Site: brandenburg
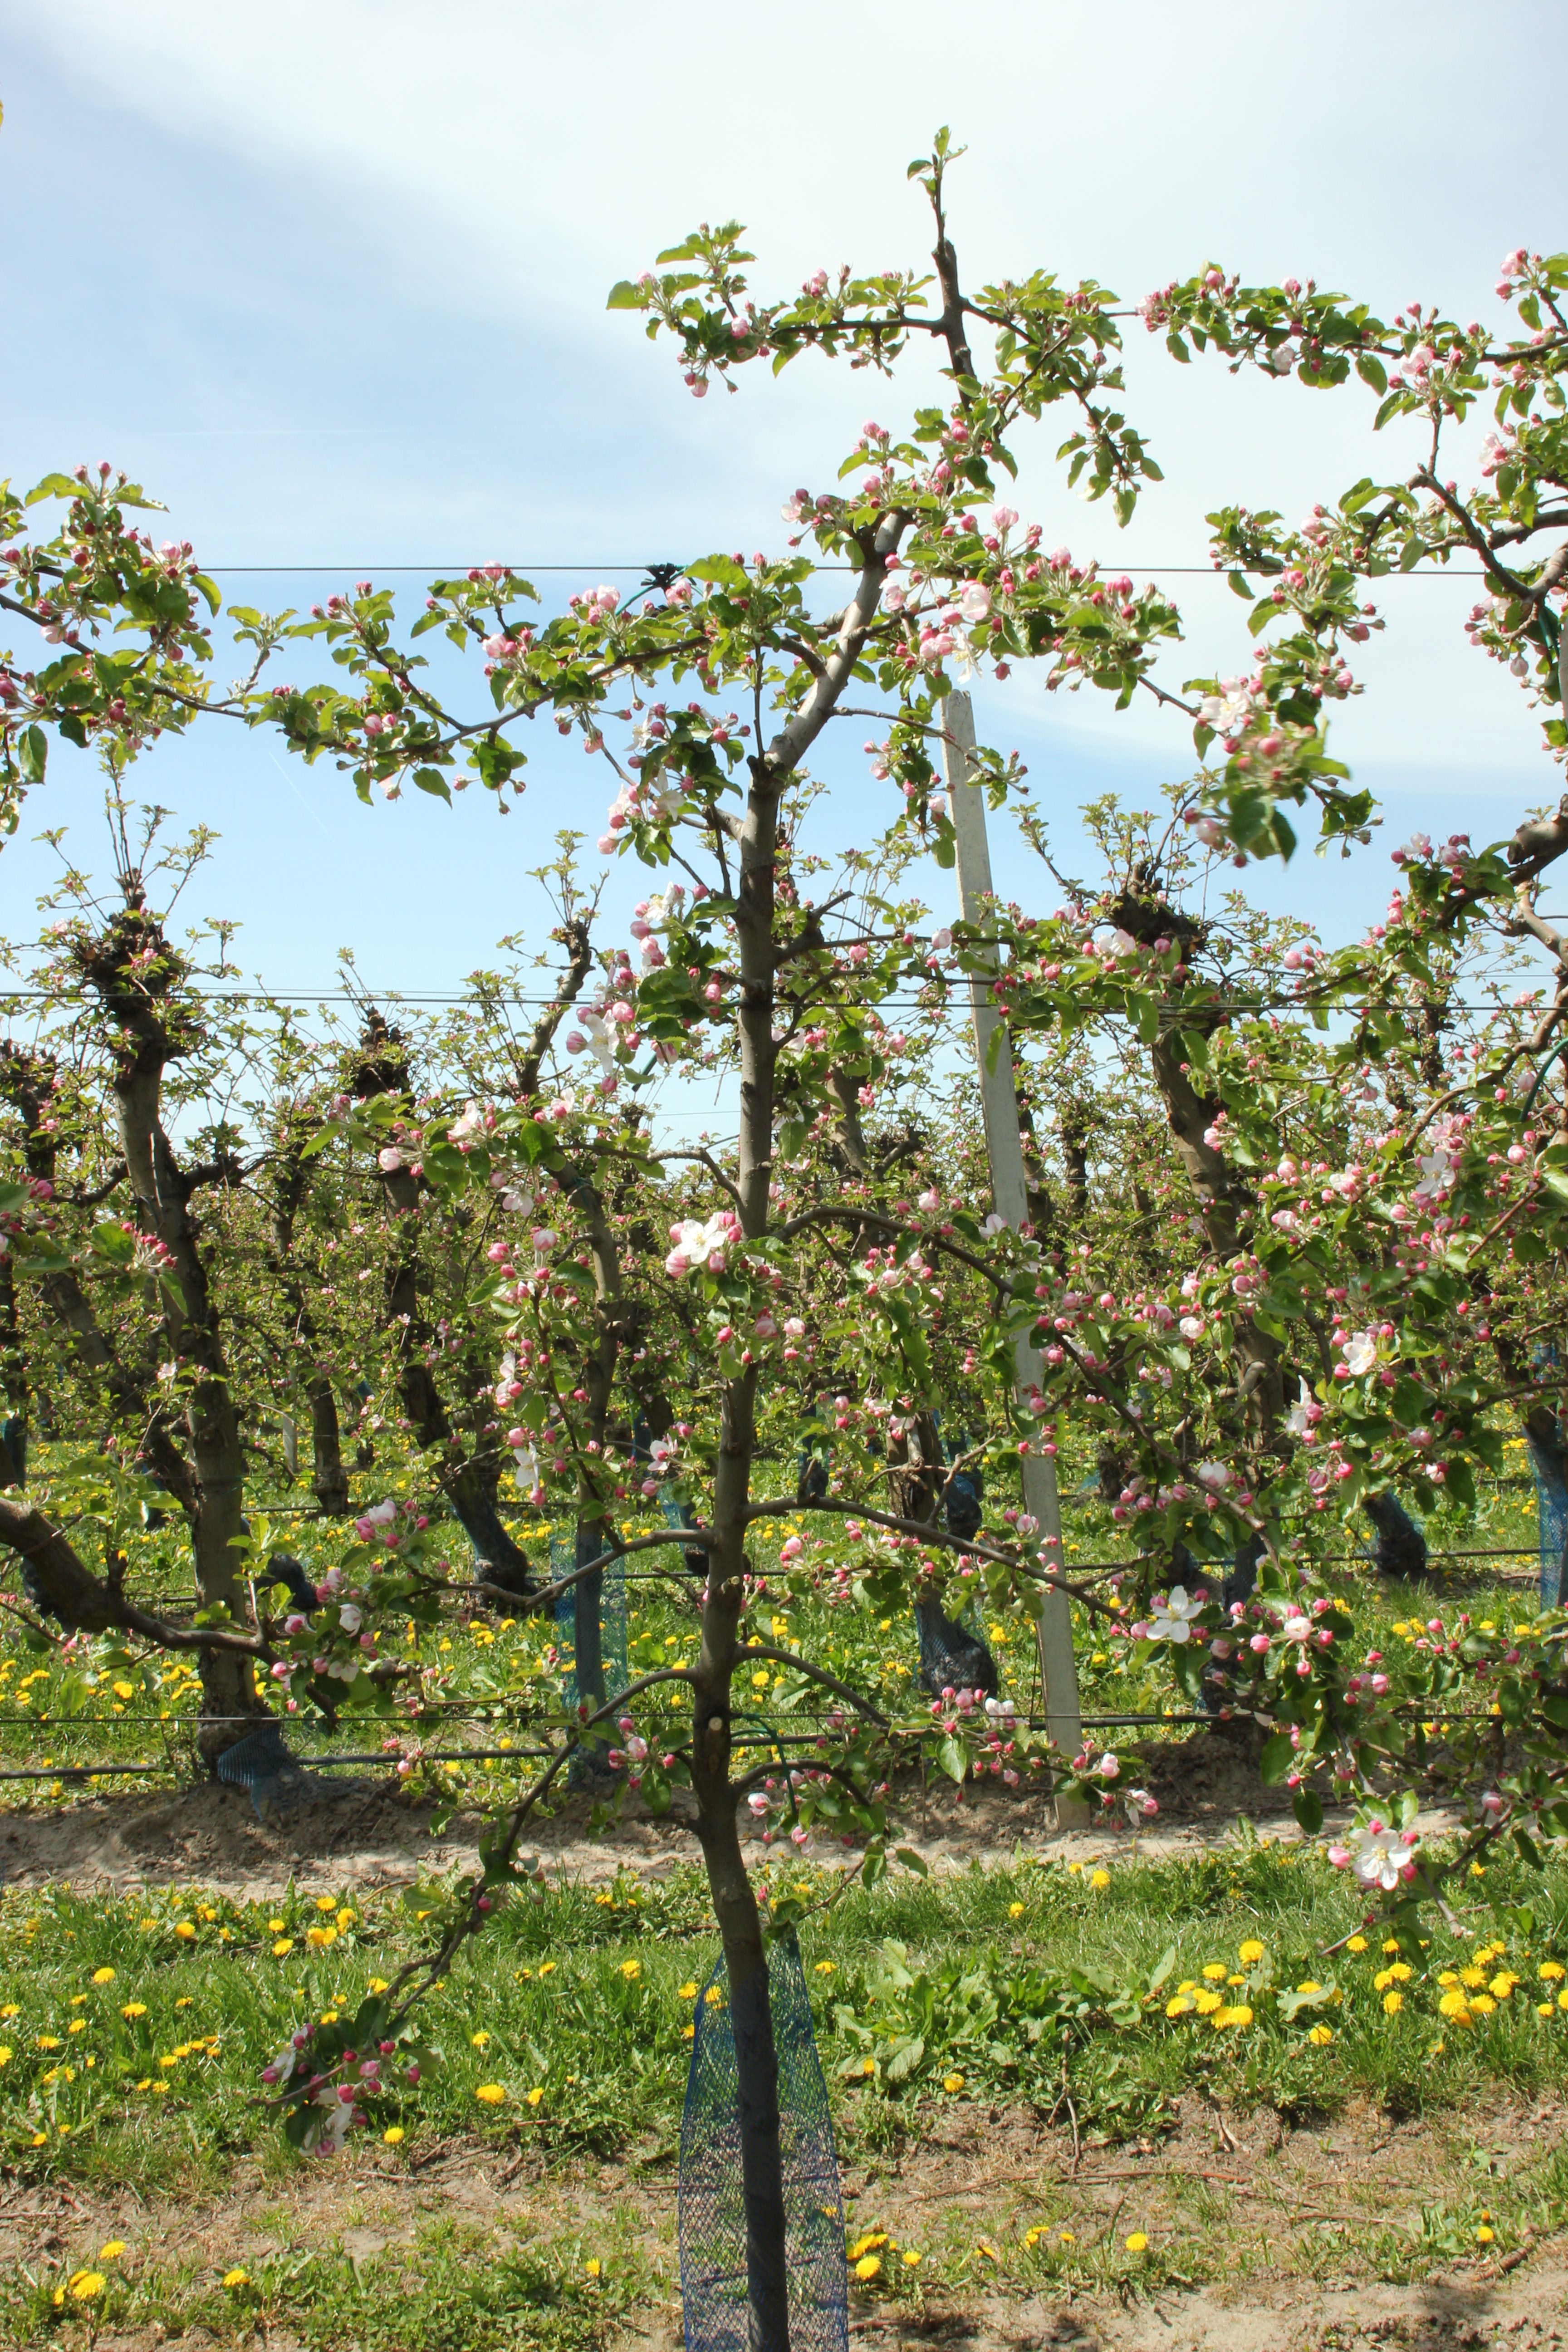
Growth stage (BBCH 57): Inflorescence emergence